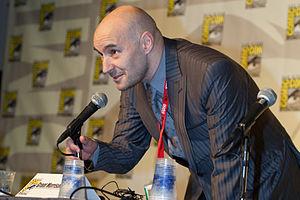
Grant Morrison est un scénariste de comics, de jeux vidéo, musicien, dramaturge, nouvelliste et essayiste écossais.